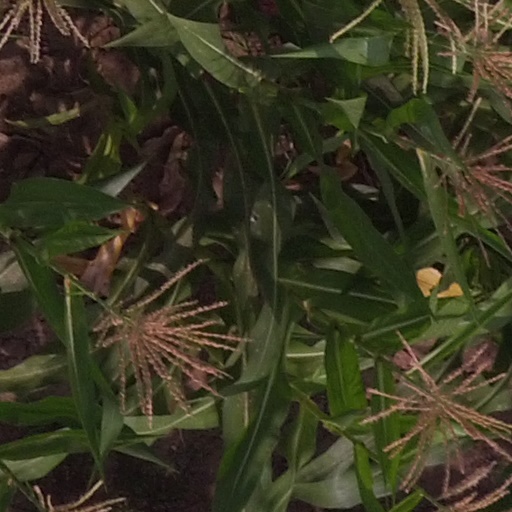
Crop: maize; corn